Sunny Leone

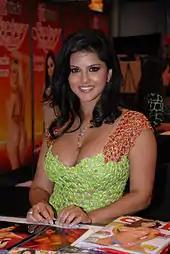
Leone at Exxxotica Expo, 2009, Miami

In August 2009, she announced the launch of her own studio, Sunlust Pictures, with Daniel Weber as her partner. With her new venture Leone announced her plans to write, direct and create her own brand of adult movies with Vivid Entertainment as her distributor. Her first independent production, "The Dark Side of the Sun", was released in March 2009, and was debuted at the Erotic Heritage Museum in Las Vegas. In June 2009, she held a casting call in Las Vegas for her second independent production titled "Sunny Slumber Party", which was released in September 2009. She followed up with three other self-produced features; "Gia Portrait of a Porn Star" (2010) which was nominated for multiple AVN awards, "Roleplay" (2011) and "Goddess" (2012) which featured her first anal sex scene.